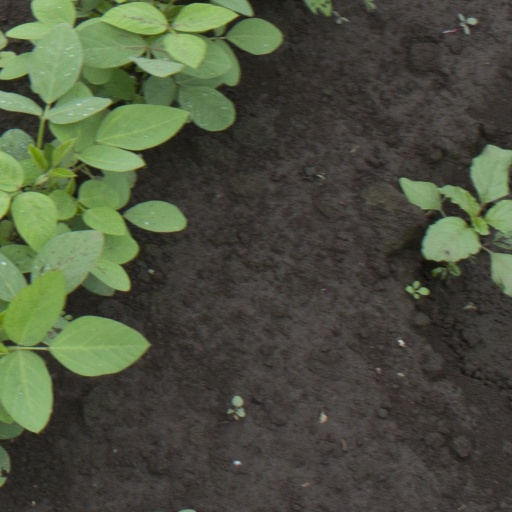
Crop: soybean